901 New York Avenue

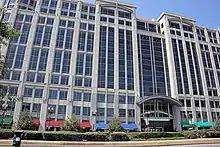
The south facade of 901 New York Avenue NW, showing the main entrance and atrium.

901 New York Avenue NW is an 11-story Class A office building with retail space on the ground (first) floor. The architectural height of the building is . However, the height of the main roof is and the height of the top floor is . Reports of the building's interior space vary widely, with the most recently reported by the mainstream media. However, Clark Construction Group, the general contractor on the $54 million building, says the interior space is . There is of retail space on the ground floor and four underground parking levels.